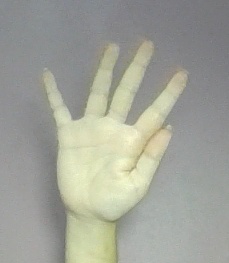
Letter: sheen